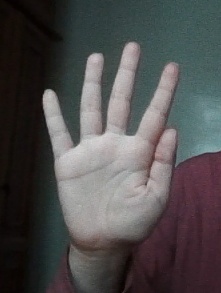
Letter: sheen